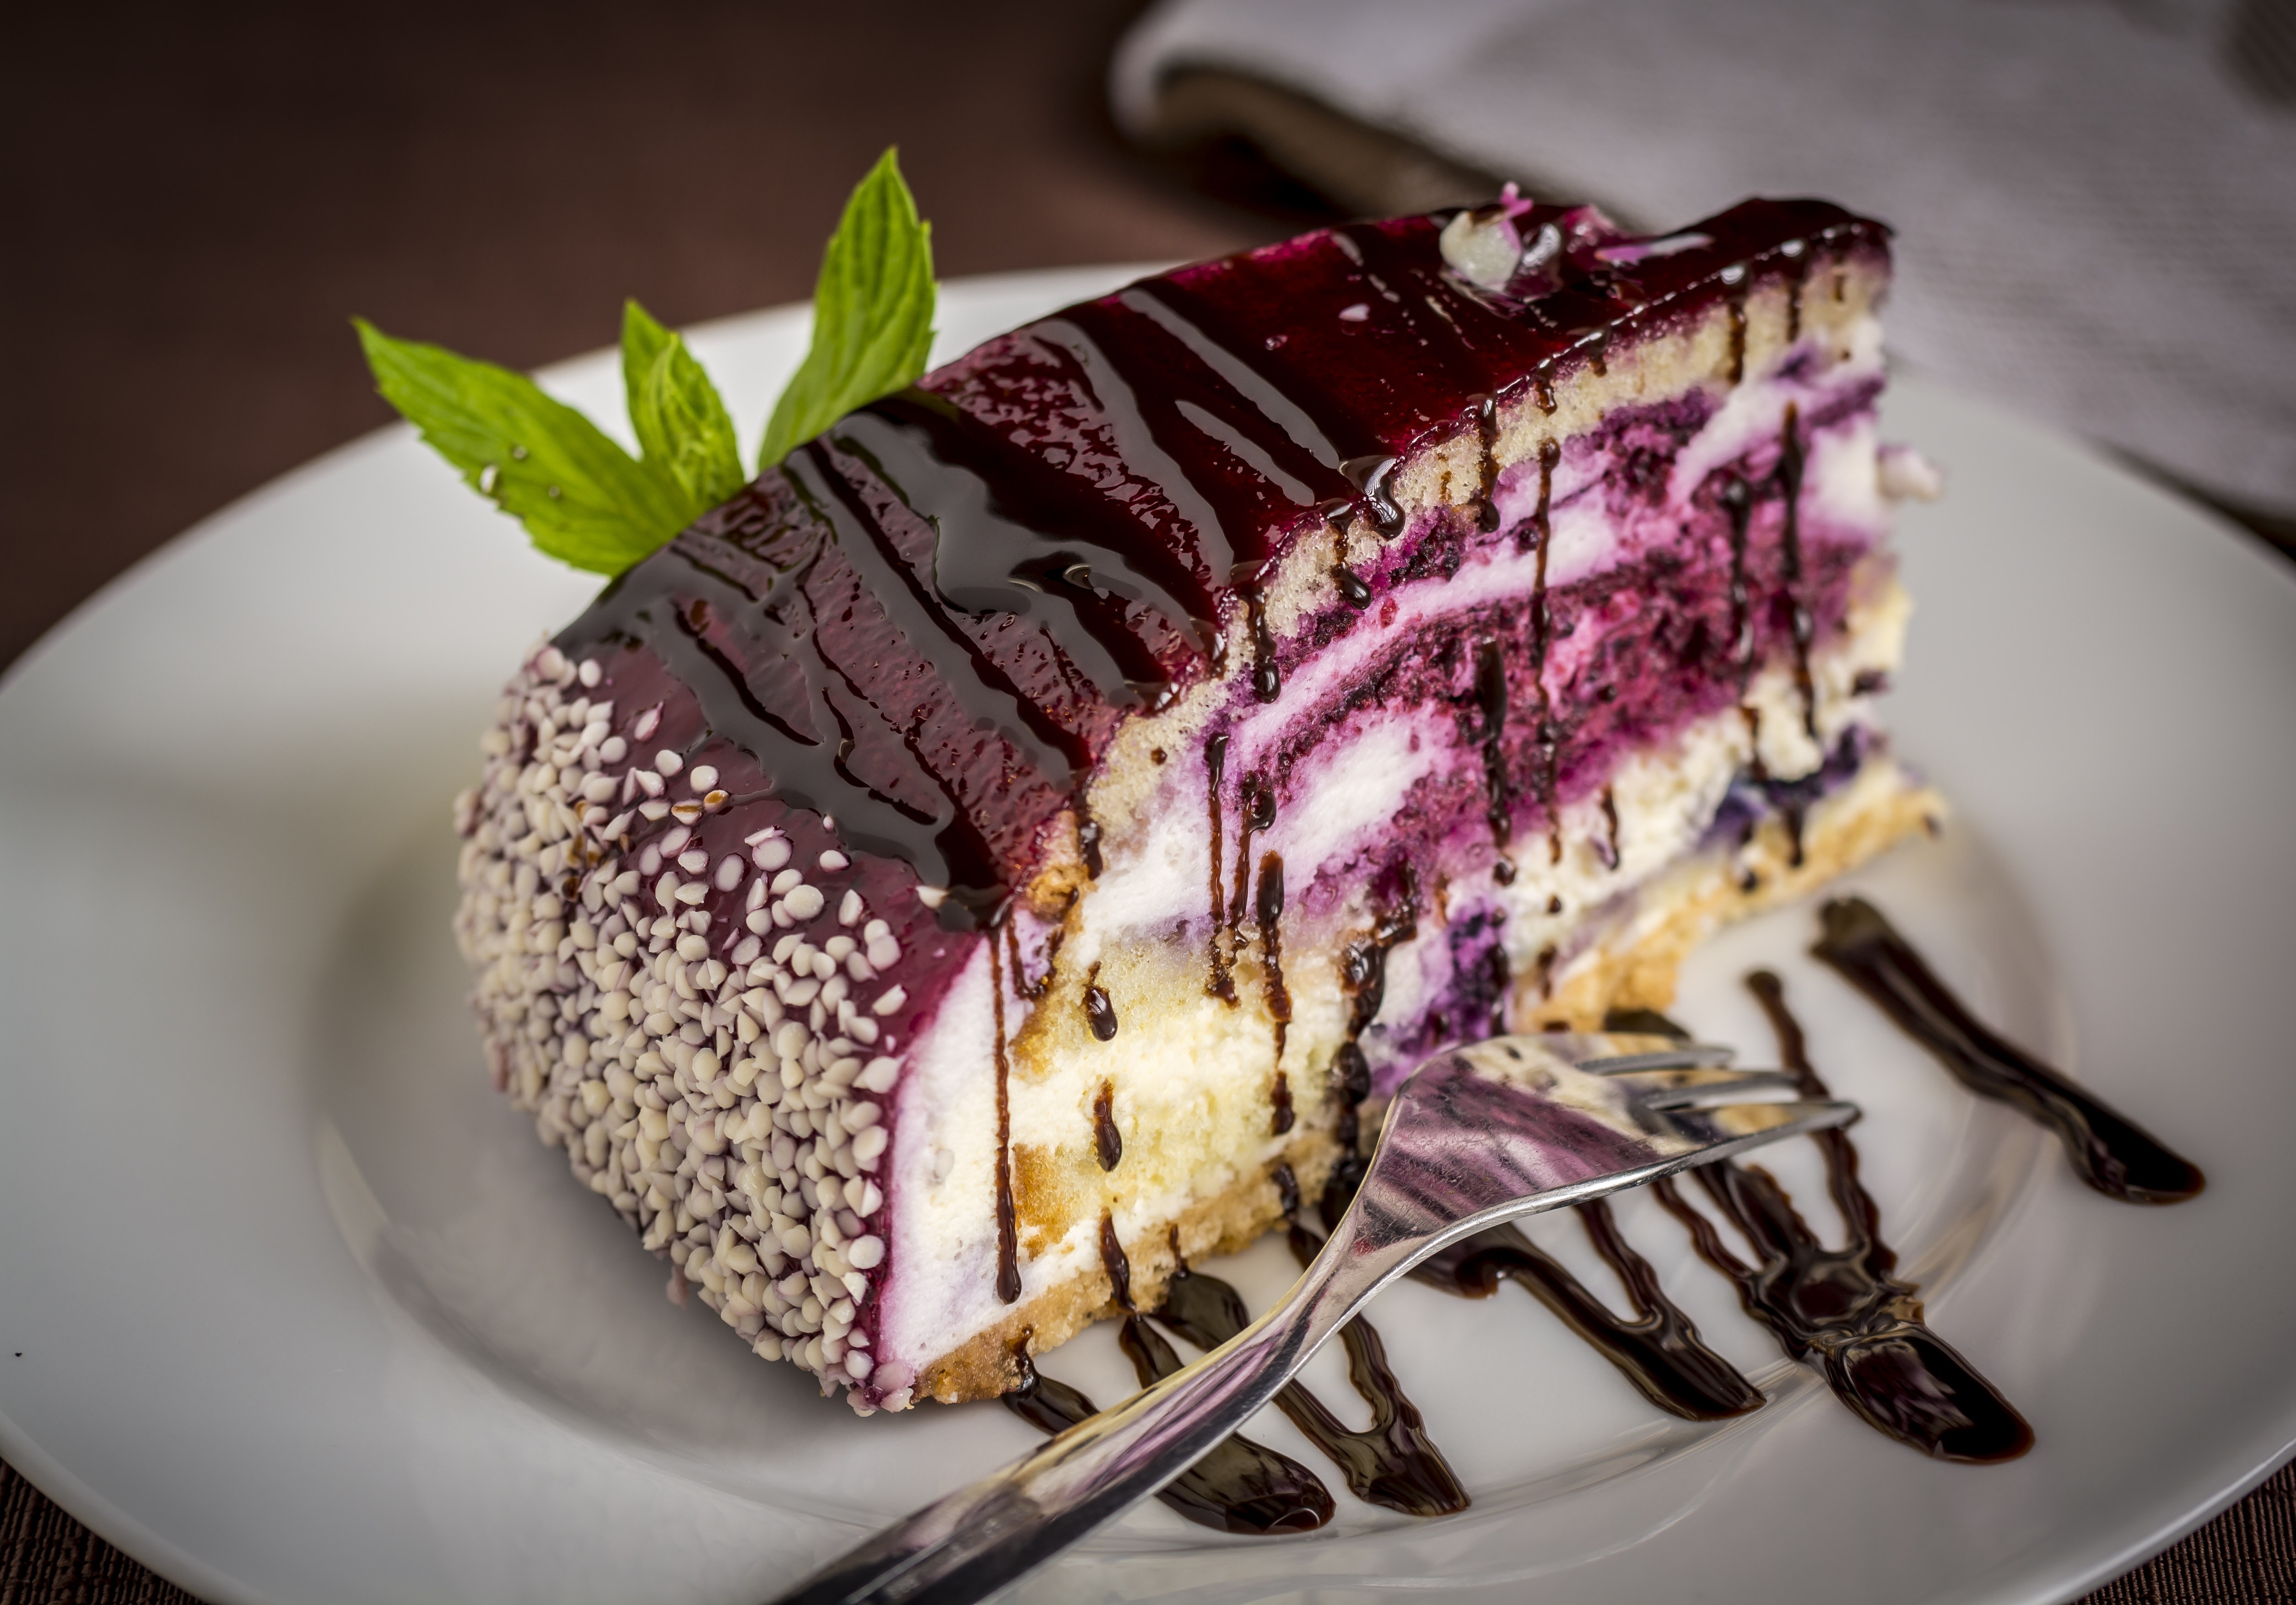
dish, food, produce, chocolate, ice cream, dessert, cake, chocolate cake, icing, sweetness, cheesecake, baked goods, flavor, torte, buttercream, semifreddo